Byzantine–Bulgarian war of 913–927

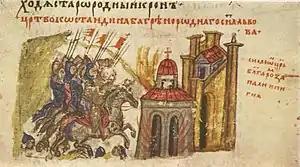
The Bulgarians burn the Church of St. Mary of the Spring, "Manasses Chronicle"

By 922, although the Bulgarians controlled almost the entire Balkan peninsula, Simeon's main objective remained out of his reach. The Bulgarian monarch was aware that he needed a navy to conquer Constantinople. Simeon decided to turn to Abdullah al-Mahdi Billah (r.909–934), founder and caliph of the Fatimid Caliphate. He ruled most of North Africa and posed a constant threat to the Byzantine possessions in Southern Italy. Although in 914 both sides had concluded a peace treaty, since 918 the Fatimids had renewed attacks on the Italian coast. In 922, the Bulgarians clandestinely sent envoys via Zachlumia, the state of their ally Michael, to the caliph's capital al-Mahdiyyah on the Tunisian coast. SimeonI suggested a joint attack on Constantinople with the Bulgarians providing a large land army and the Arabs a navy. It was proposed that all spoils would be divided equally, the Bulgarians would keep Constantinople and the Fatimids would gain the Byzantine territories in Sicily and Southern Italy.